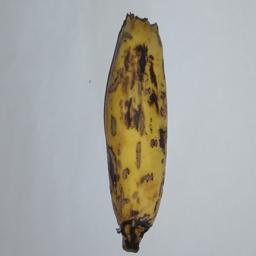
Banana variety: Champa Kola